Dror Zeigerman

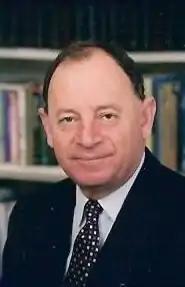
Zeigerman in 1999

Dror Zeigerman (born 15 May 1948) is an Israeli former politician and diplomat who served as a member of the Knesset for Likud between 1981 and 1984, and as ambassador to the United Kingdom from 1998 until 2000.